Ceiling Zero

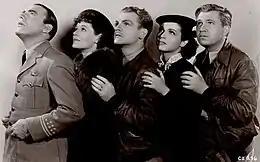
O'Brien, Tibbetts, Cagney, Travis & Erwin

Jack L. Warner and Hal Wallis produced this film through Warner Bros., First National and Cosmopolitan Productions. Navy aviator turned screenwriter Frank 'Spig' Wead provided the script, based on the original three-act play he wrote for Broadway, which ran for a few months in 1935 at the Music Box Theatre; two decades later, Wead was portrayed by John Wayne in John Ford's screen biography of Wead, "The Wings of Eagles" (1957).